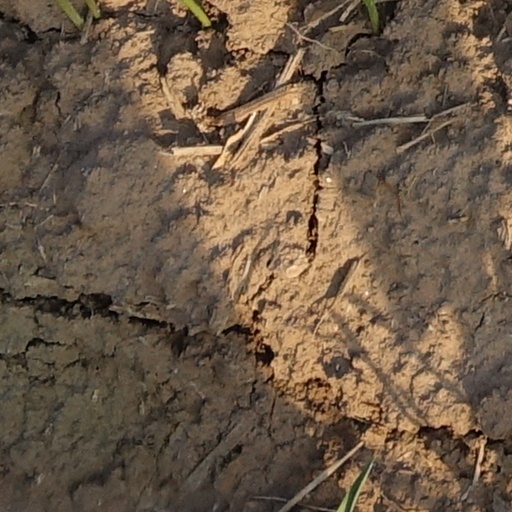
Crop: wheat